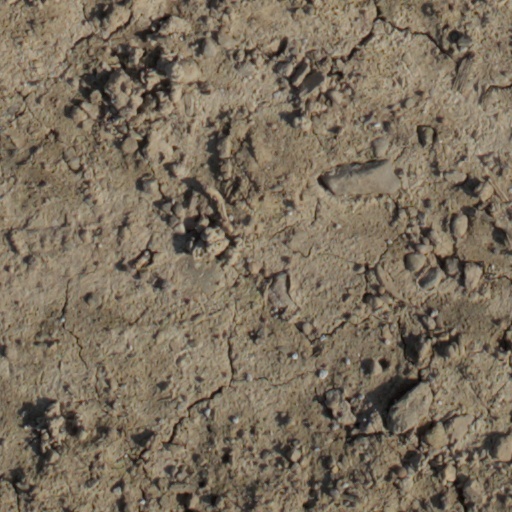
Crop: wheat